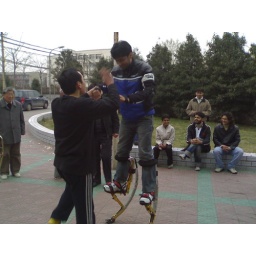
I am testing the flying shoe in front of our Dormitory in Zhengzhou.